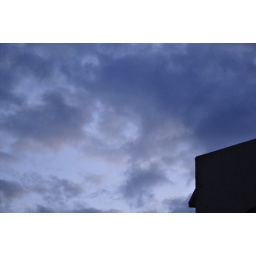
A sky full of clouds of varying hues shows up strongly behind the silhouetted building in downtown Greenville.